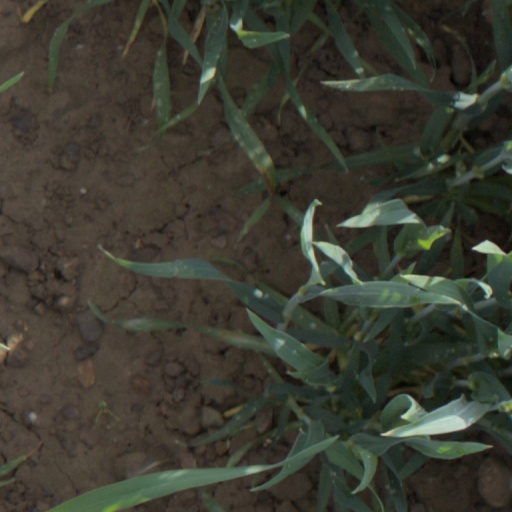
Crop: wheat